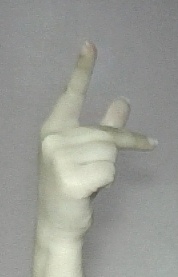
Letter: dha